The Zanzibar Cat

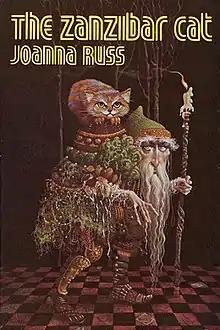
Dust-jacket illustration by James C. Christensen for "The Zanzibar Cat"

The Zanzibar Cat is a science fiction collection of short stories by Joanna Russ, first published in 1983 by Arkham House. It was the author's first collection of short fiction and was published in an edition of 3,526 copies. The story "When It Changed" won a Nebula Award in 1972. "Old Thoughts, Old Balances" won a 1977 O. Henry Prize under the title "The Autobiography of My Mother".